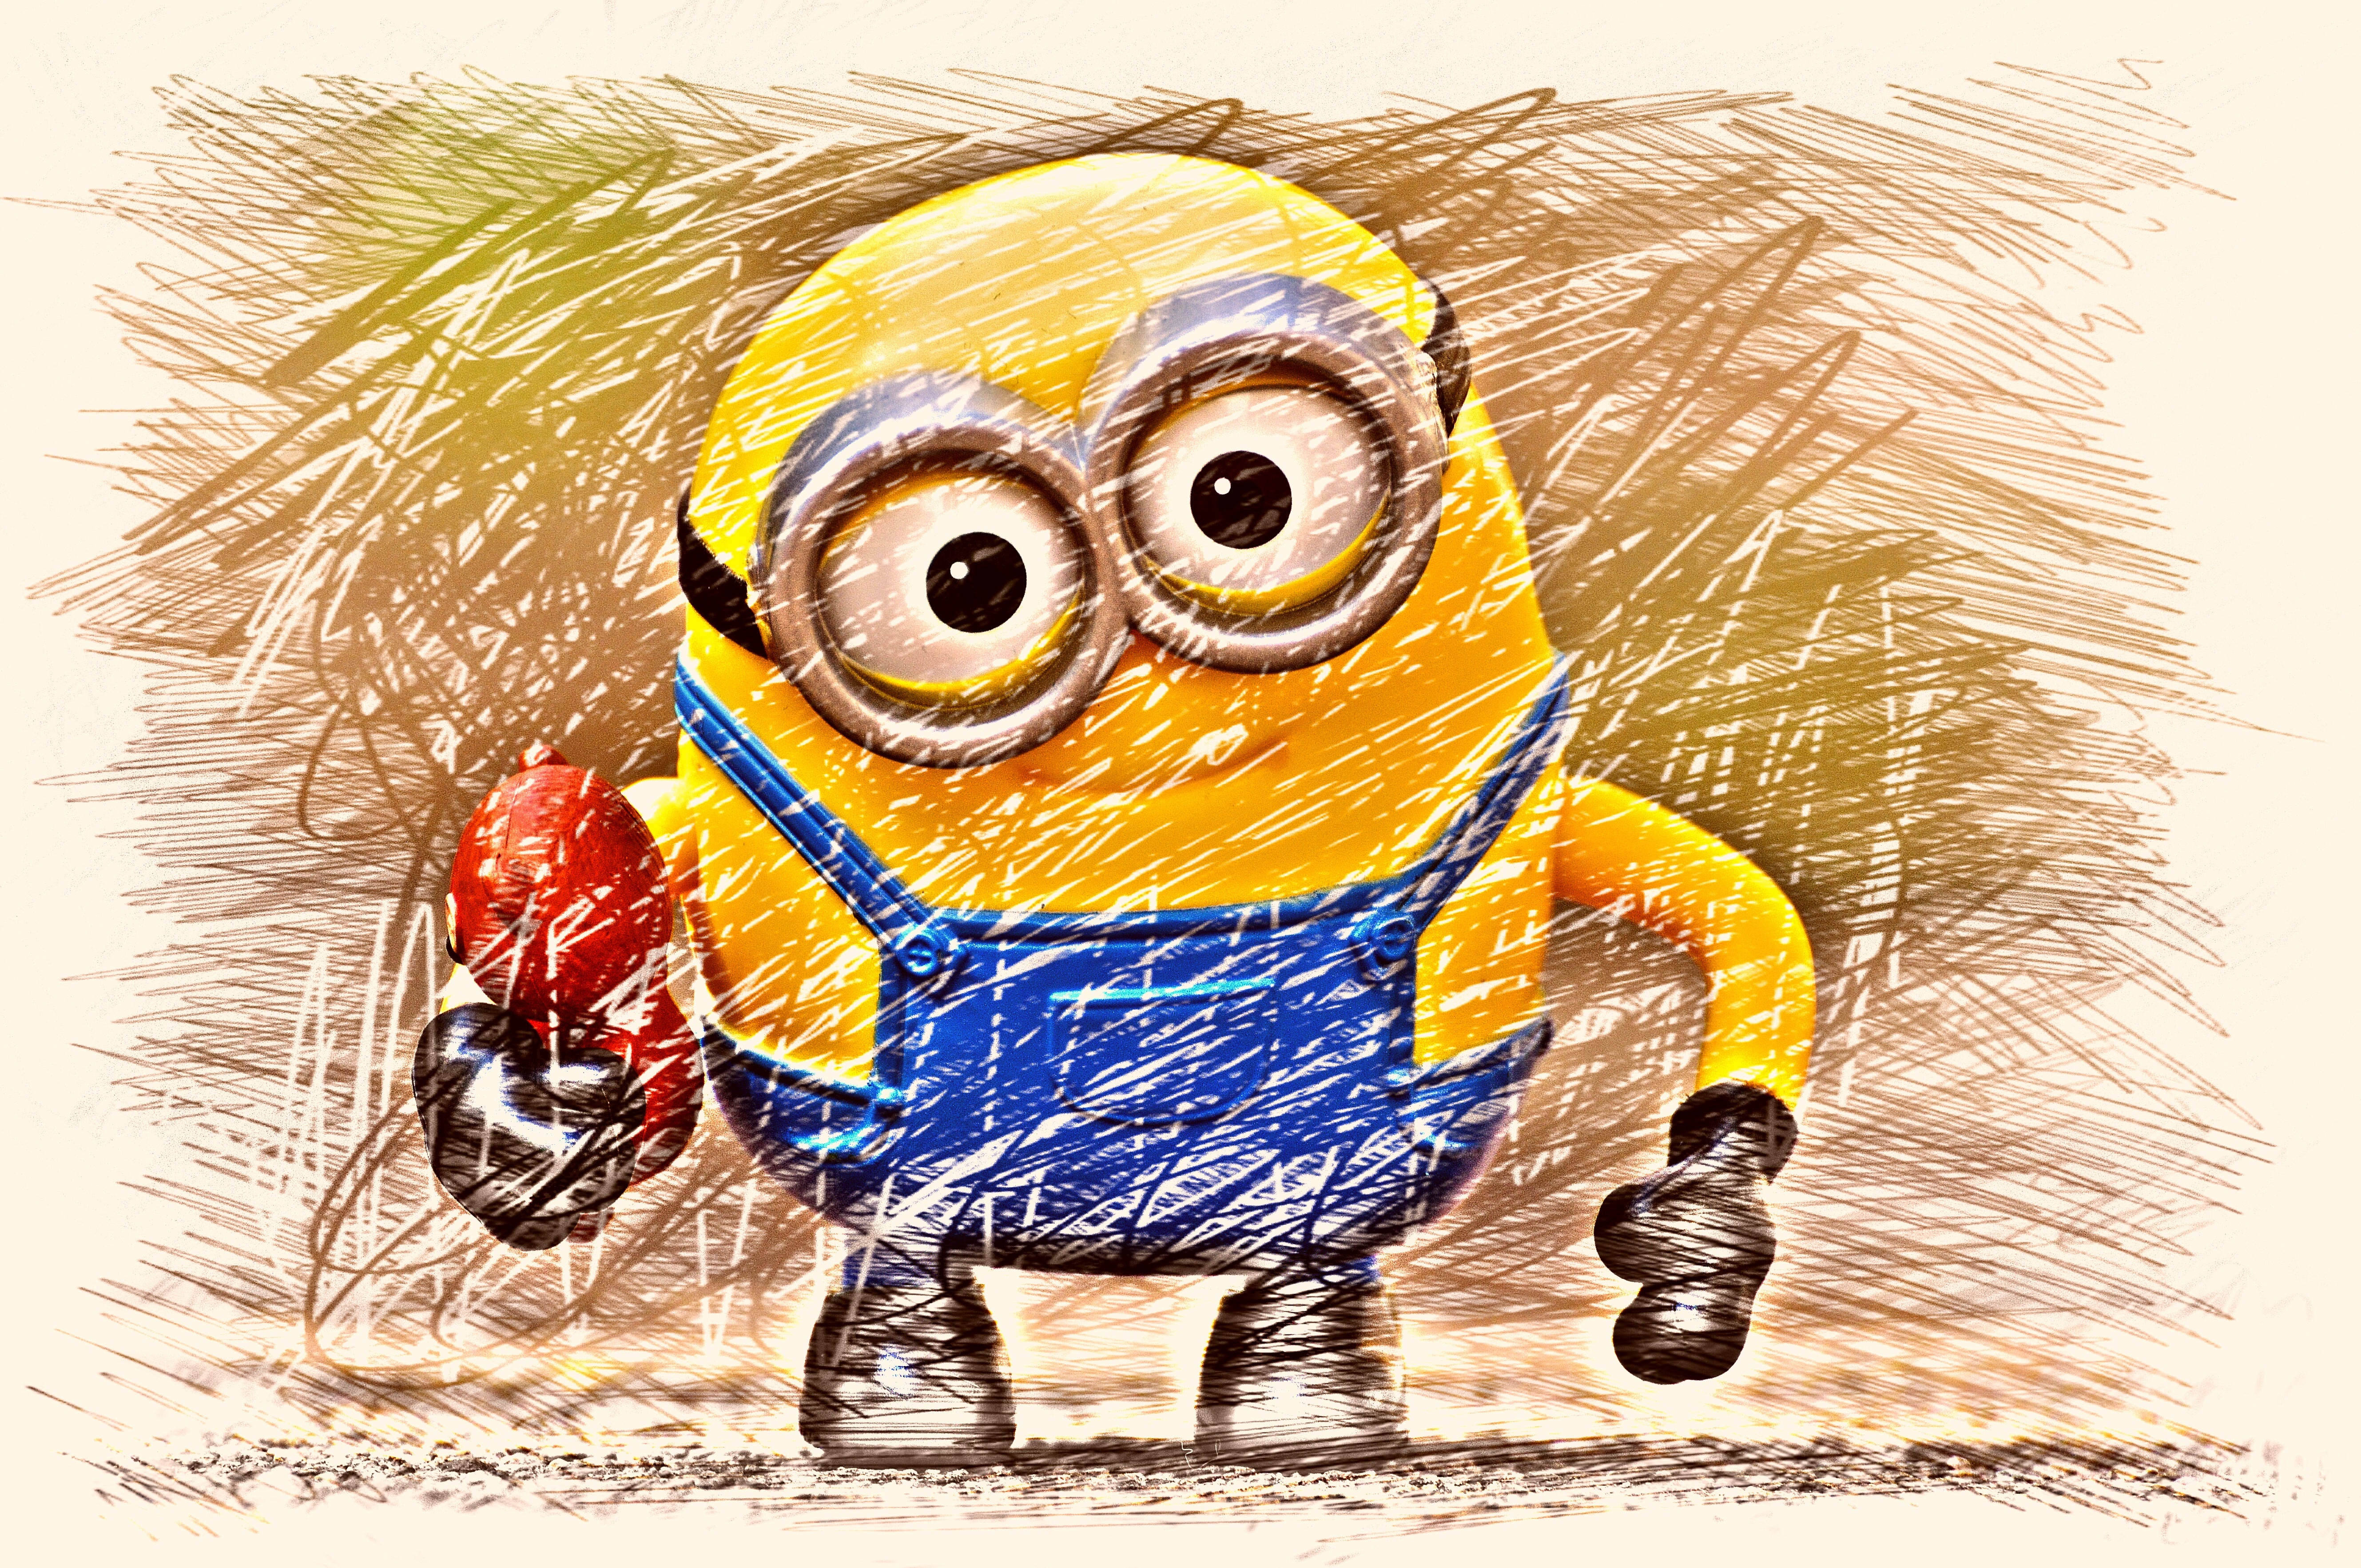
amphibian, colorful, yellow, children, figure, sketch, drawing, illustration, funny, cartoon, minion